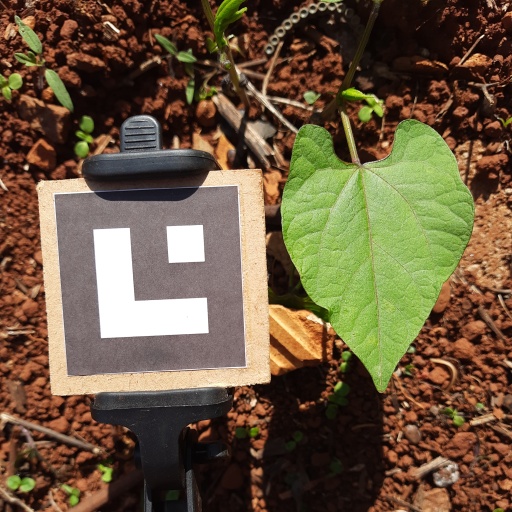
Observations: wavy surface, no eating holes, under sunlight